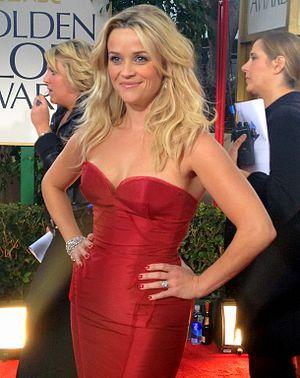
Mud : Sur les rives du Mississippi est un drame américain écrit et réalisé par Jeff Nichols et sorti en 2013.
Reese Witherspoon [ɹiːs ˈwɪðɚspun] est une actrice, productrice et femme d'affaires américaine, née le 22 mars 1976 à La Nouvelle-Orléans.